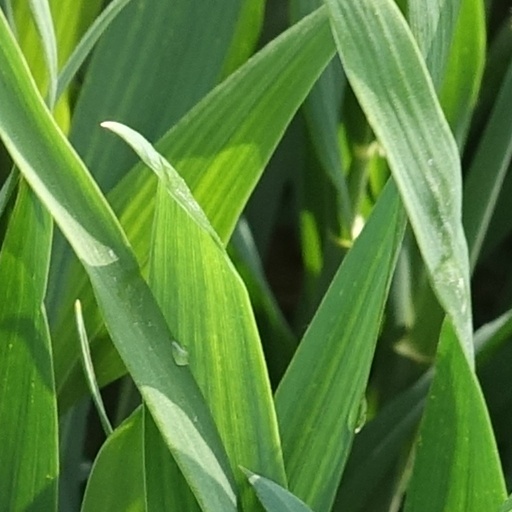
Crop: wheat